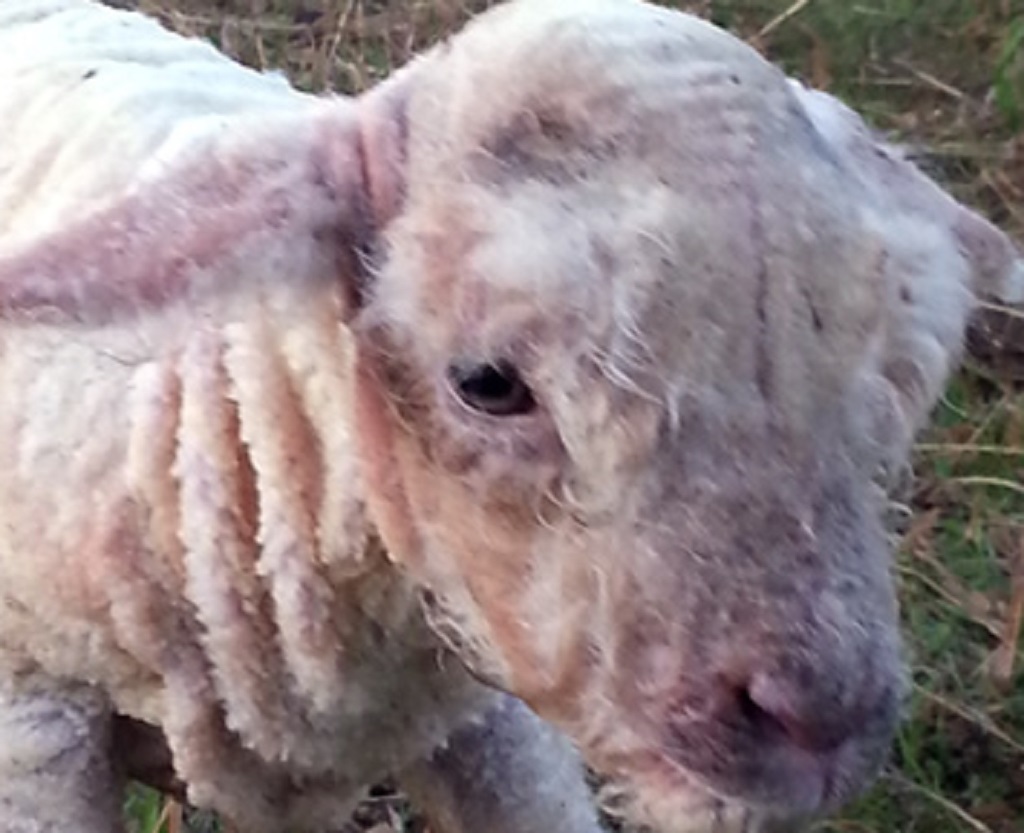
Label: pain